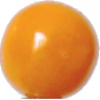
Label: physalis